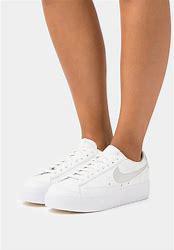
Brand: Nike
Model: Blazer Platform